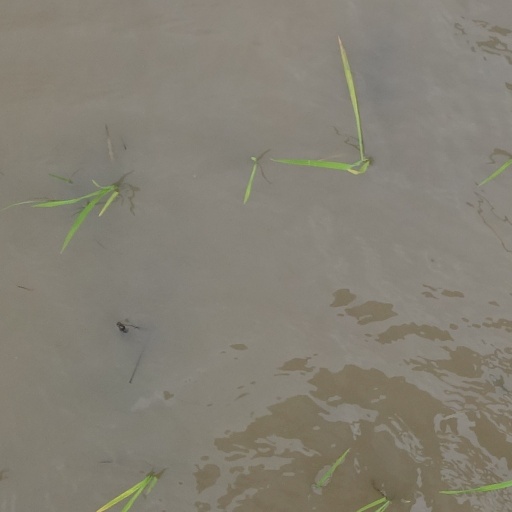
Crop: rice